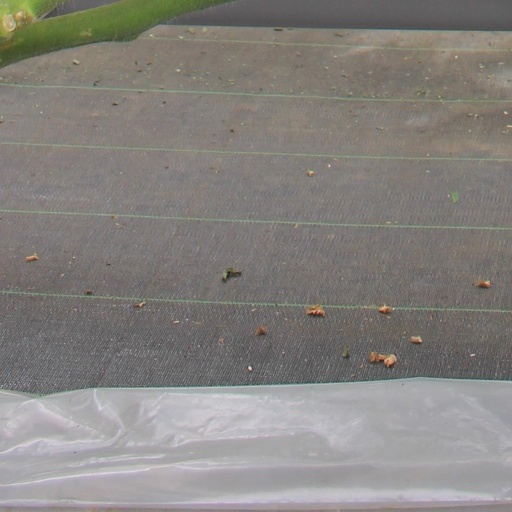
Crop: tomato